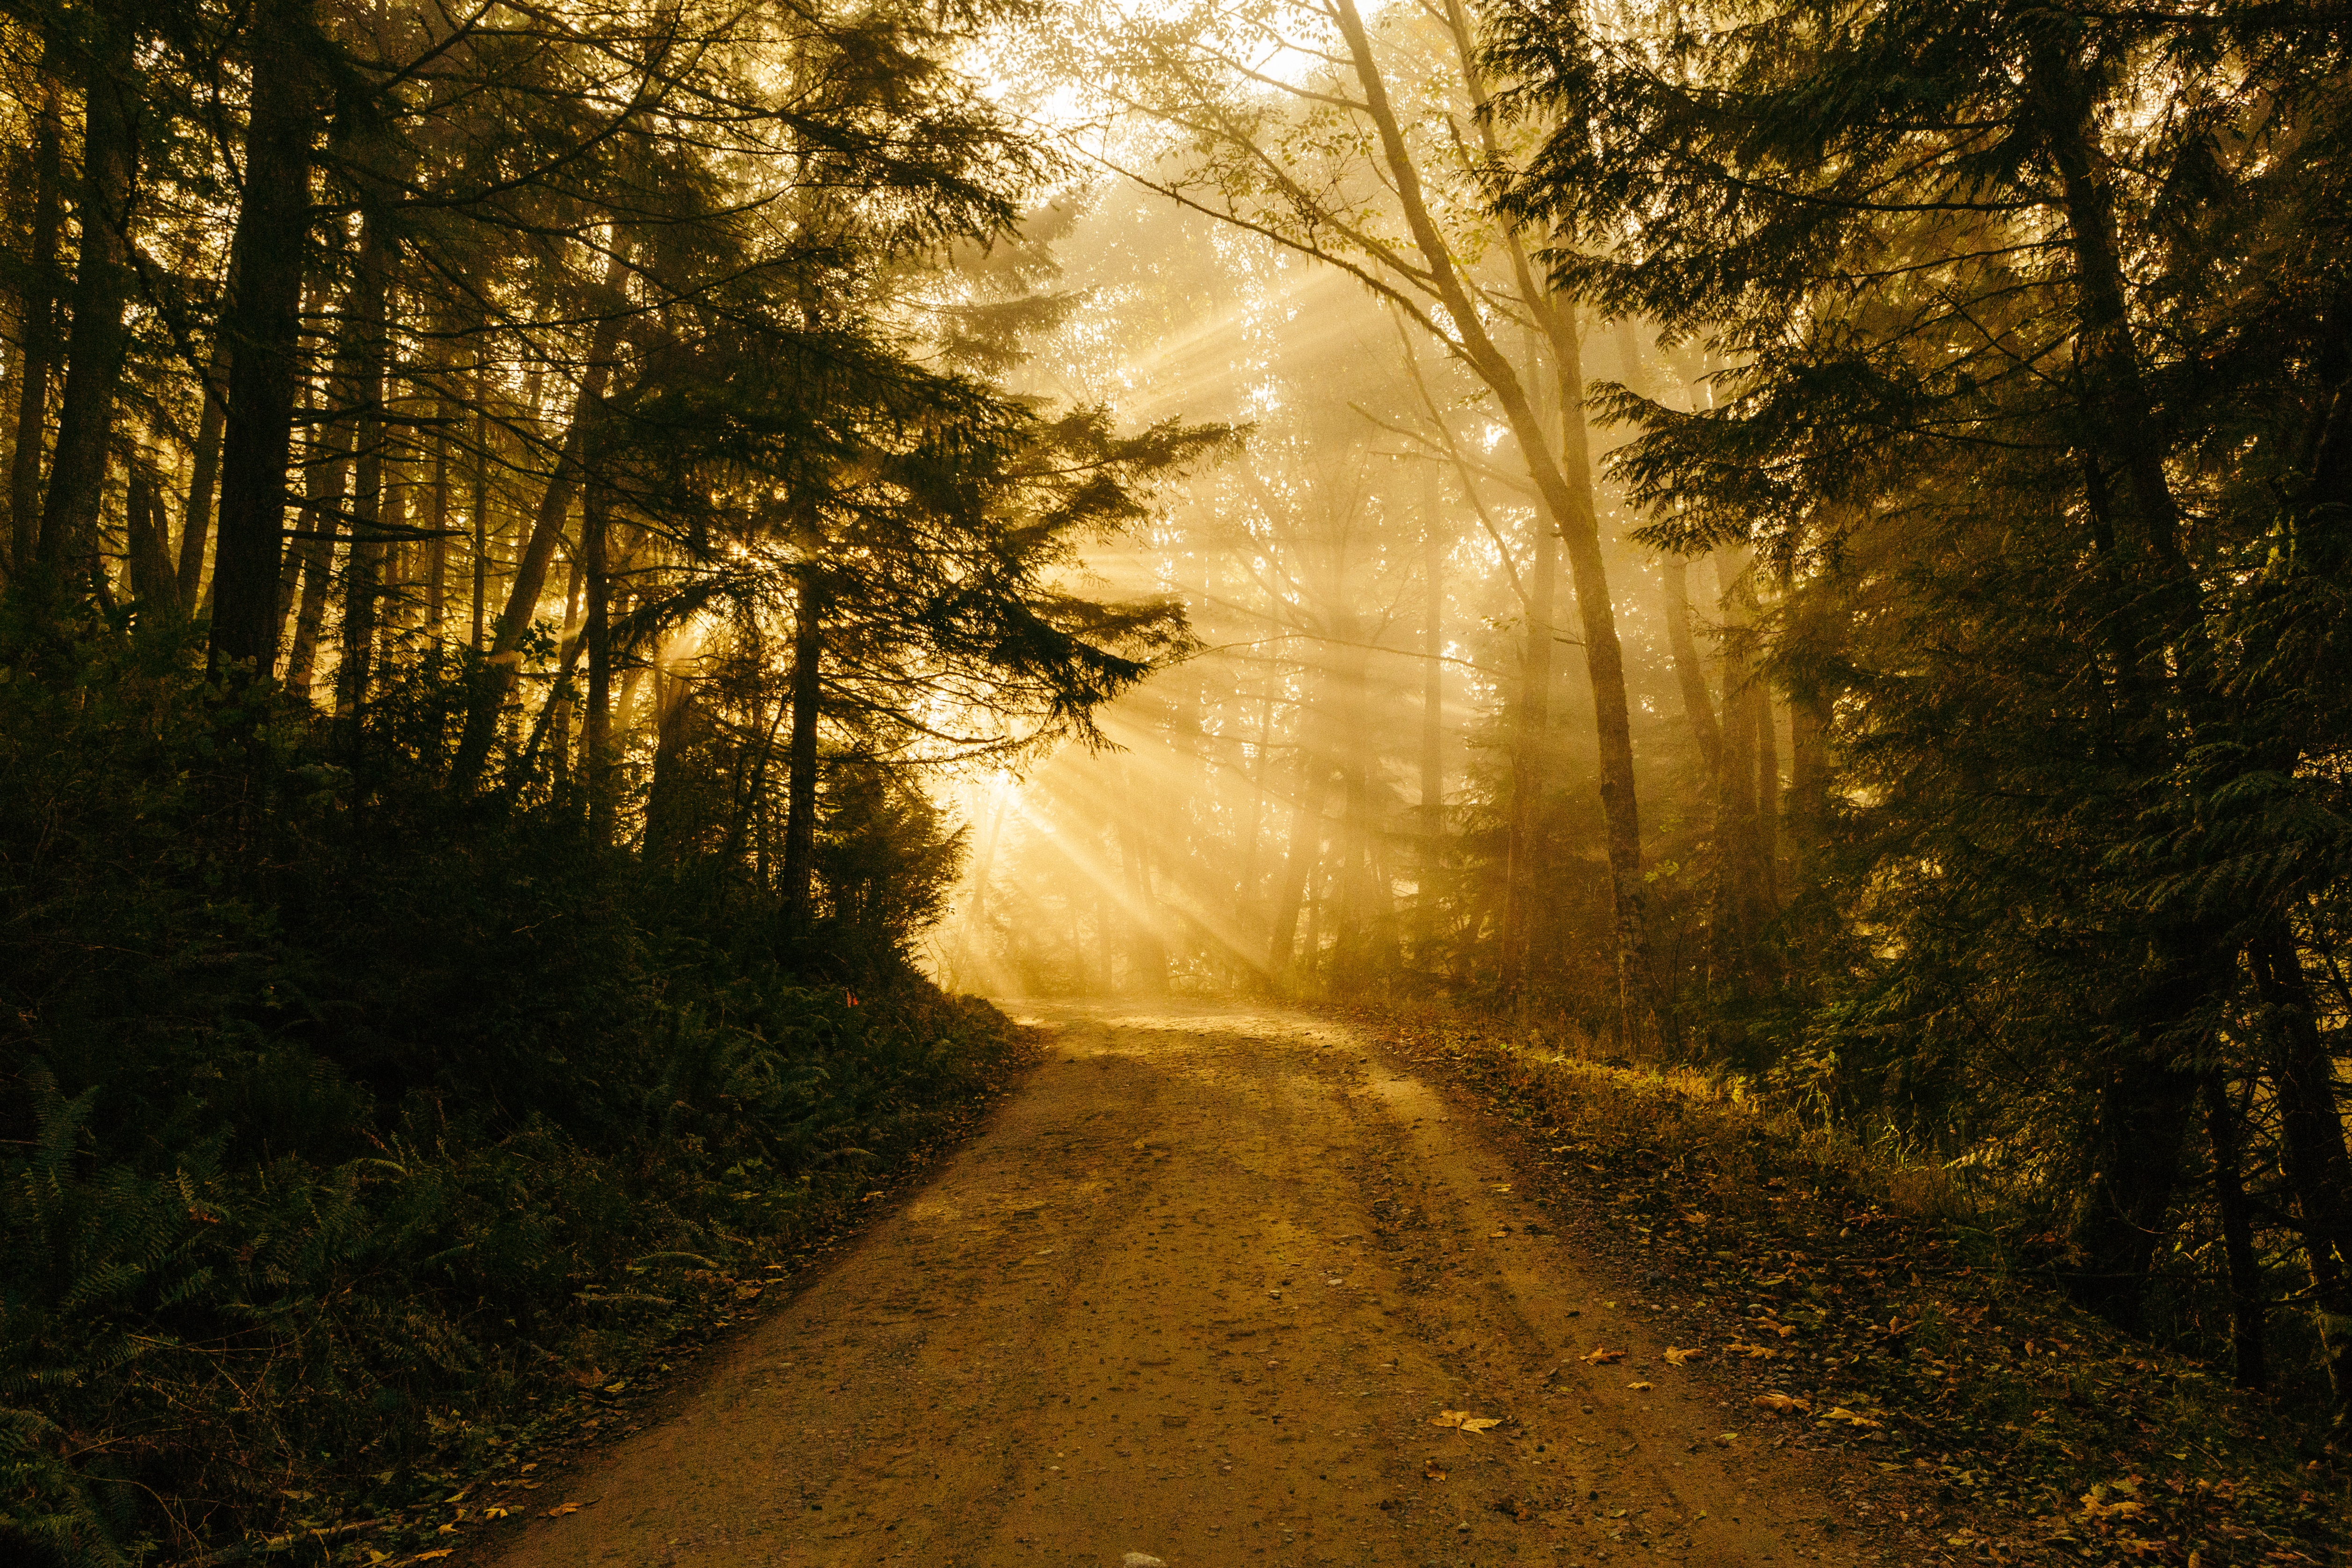
tree, nature, forest, branch, light, plant, sunshine, sun, fog, road, mist, sunlight, morning, leaf, dirt road, autumn, darkness, season, sunray, trees, woodland, habitat, sunbeams, glare, rural area, sun glare, natural environment, atmospheric phenomenon, woody plant